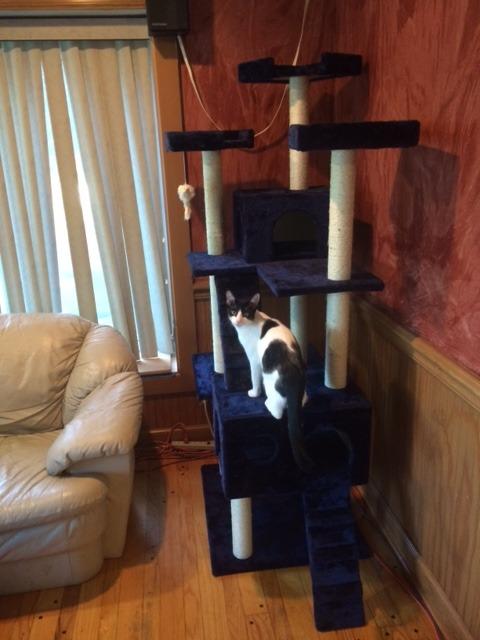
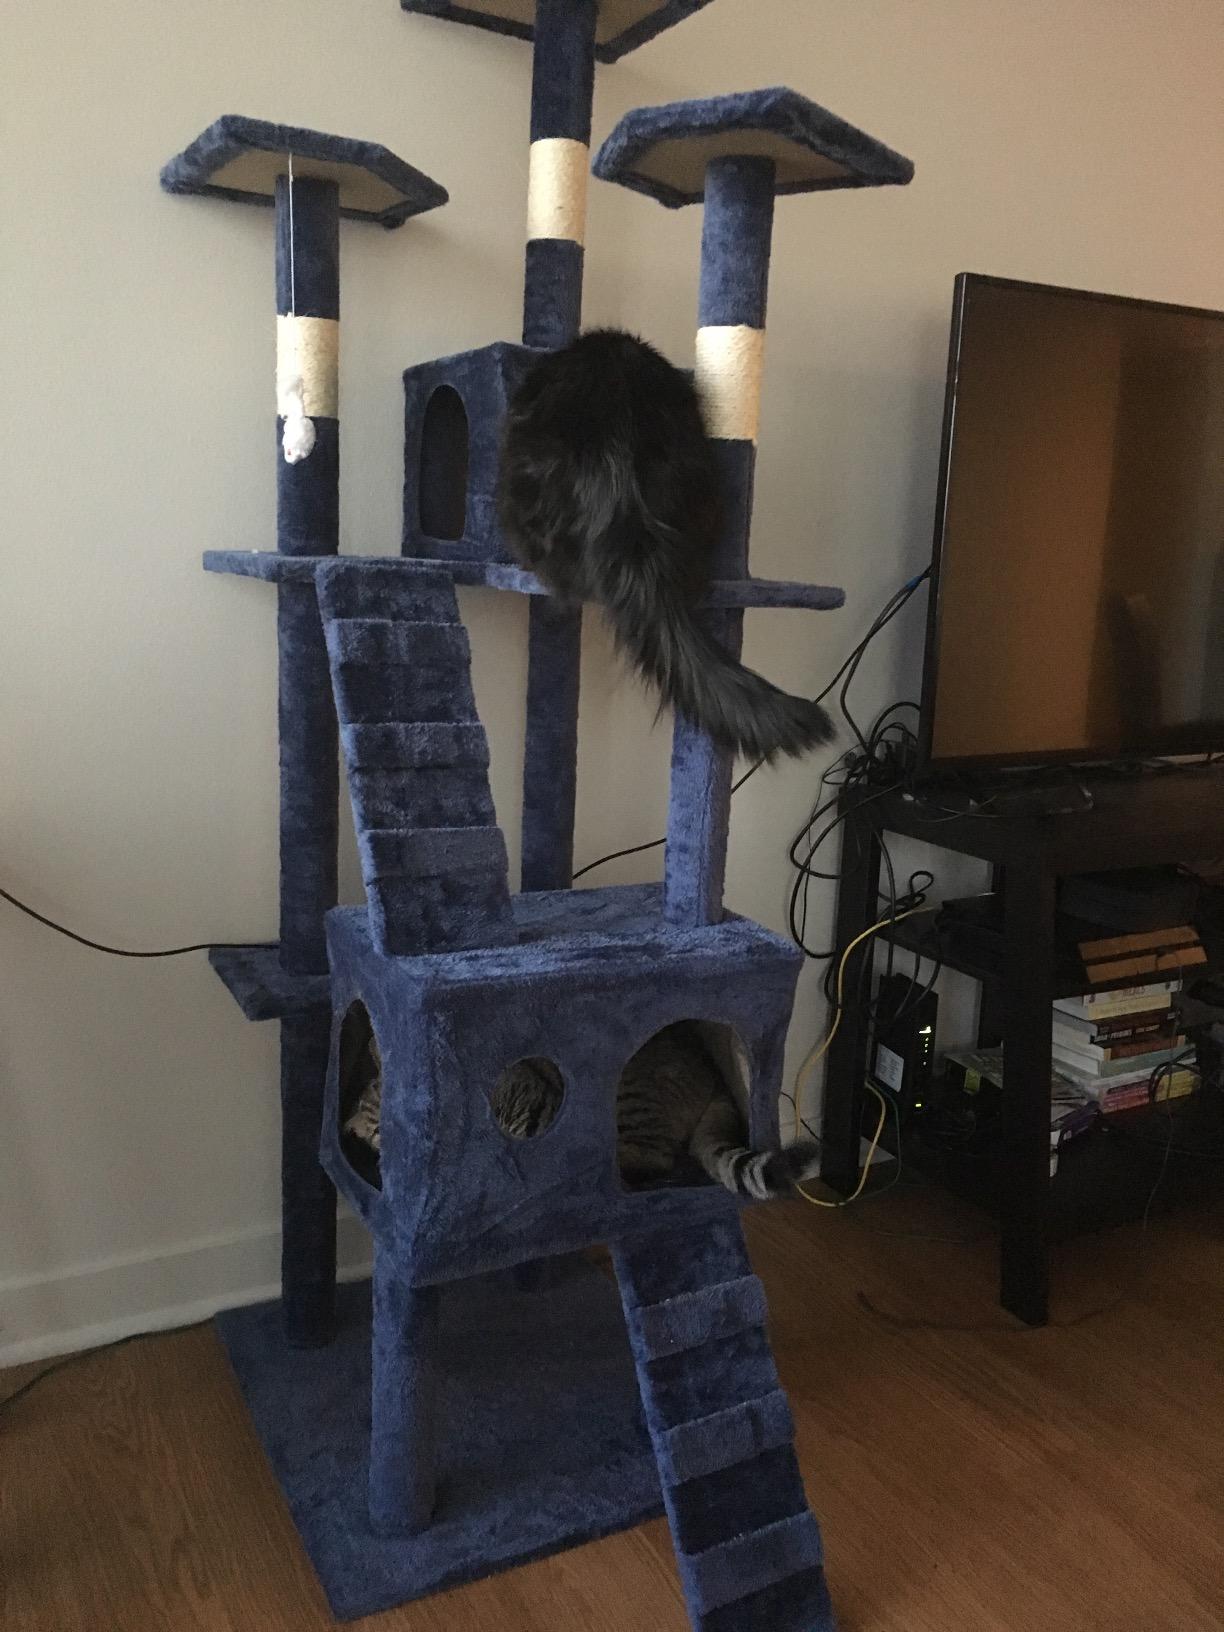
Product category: items_cat tree
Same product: no